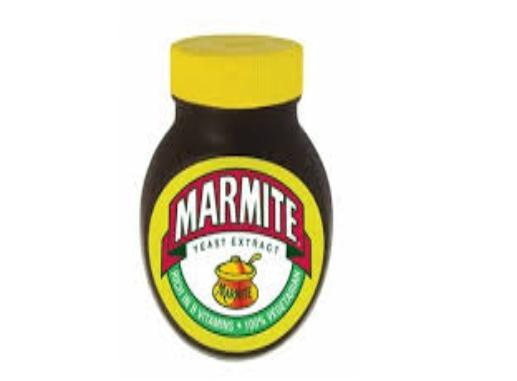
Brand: Marmite
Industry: Food